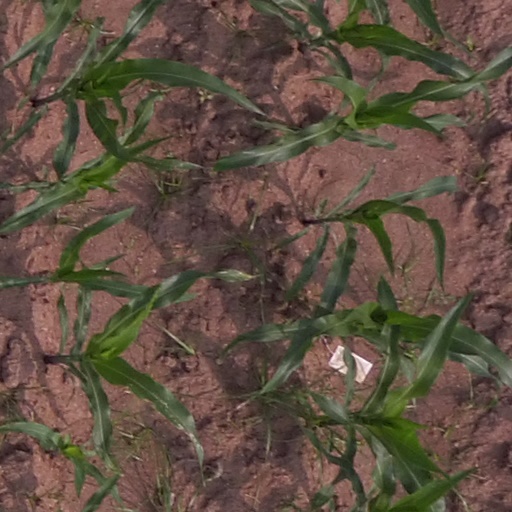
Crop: maize; corn